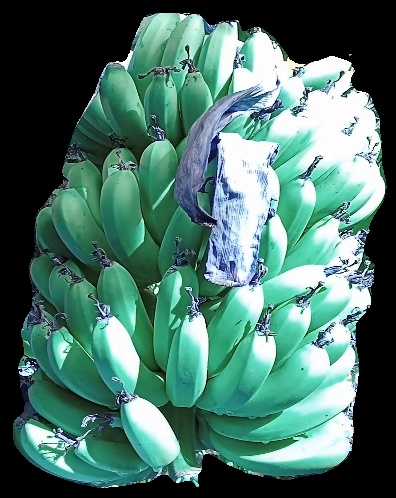
Variety: pachbale
Grade: grade1